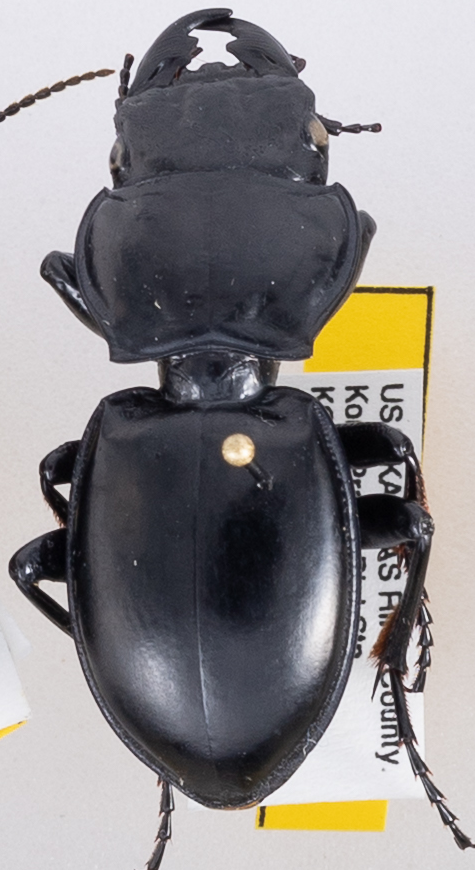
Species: Pasimachus californicus
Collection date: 2015-07-20
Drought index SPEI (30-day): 1.16
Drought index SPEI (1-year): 0.558
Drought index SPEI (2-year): -0.114